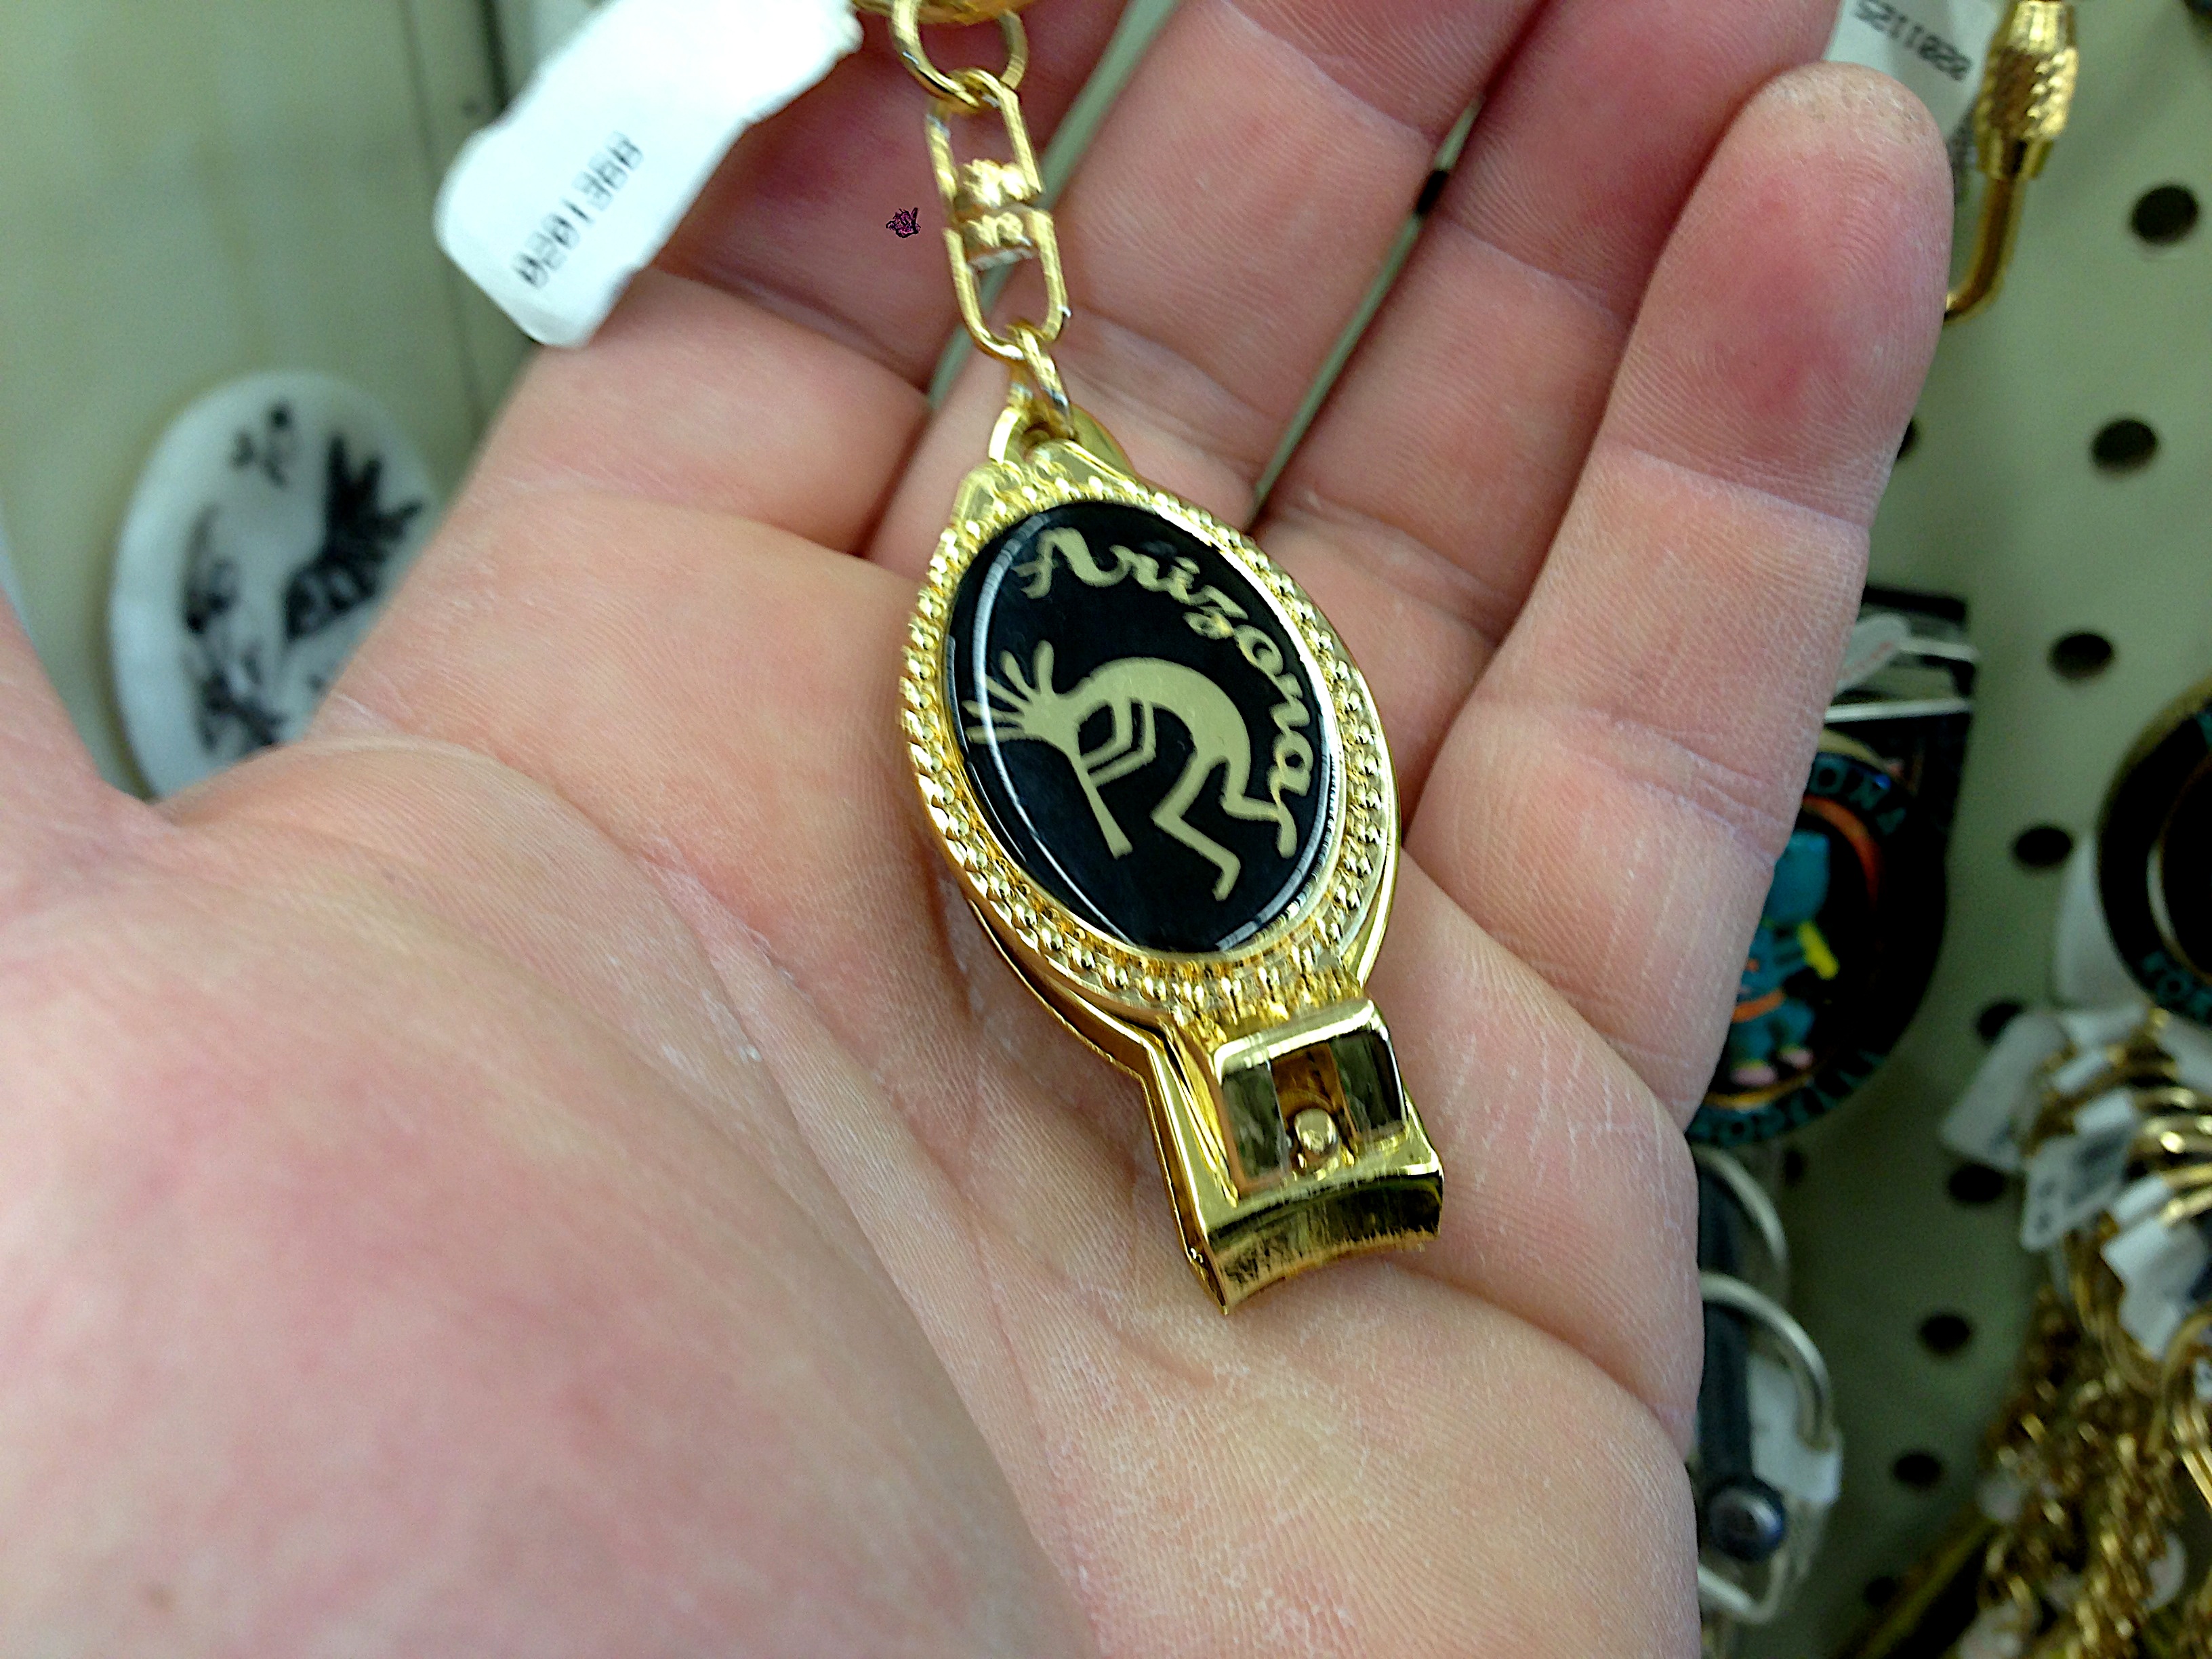
hand, chain, finger, necklace, jewellery, pendant, locket, fashion accessory, bling bling